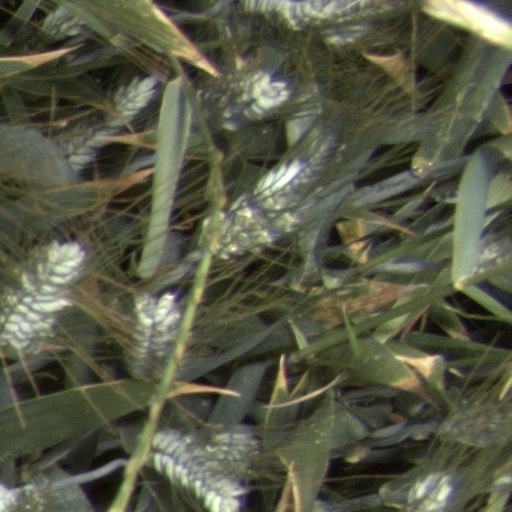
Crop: wheat